Religion in ancient Rome

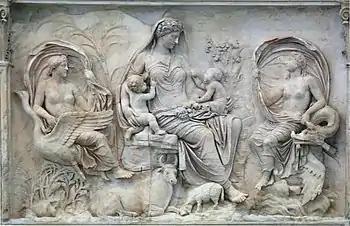
Three goddesses on a panel of the Augustan Ara Pacis, consecrated in 9 BC; the iconography is open to multiple interpretations

Rome offers no native creation myth, and little mythography to explain the character of its deities, their mutual relationships or their interactions with the human world, but Roman theology acknowledged that "di immortales" (immortal gods) ruled all realms of the heavens and earth. There were gods of the upper heavens, gods of the underworld and a myriad of lesser deities between. Some evidently favoured Rome because Rome honoured them, but none were intrinsically, irredeemably foreign or alien.